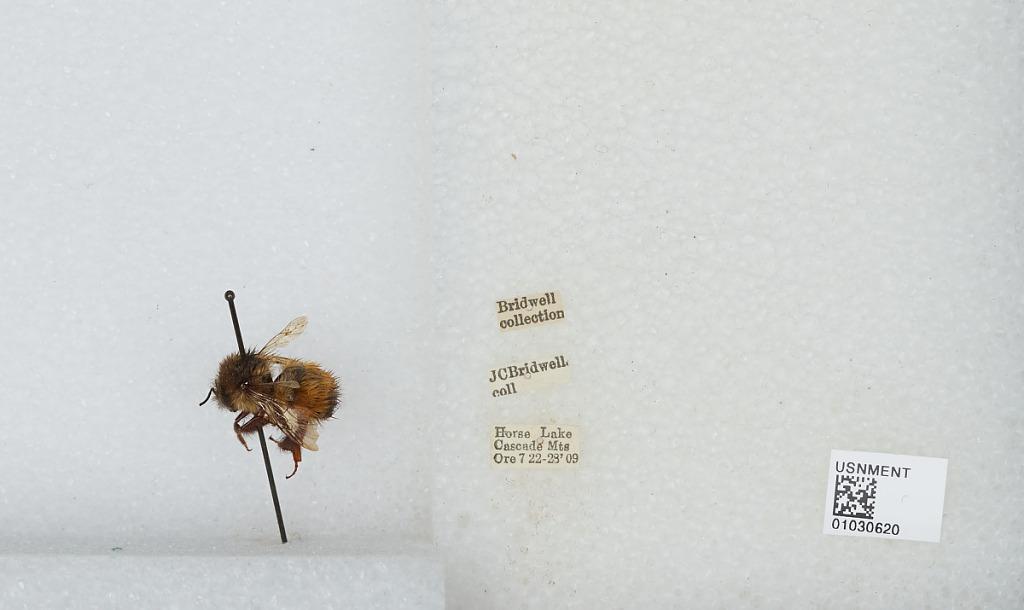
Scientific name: Bombus (Pyrobombus) melanopygus Nylander
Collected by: J. Bridwell
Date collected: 1909-7-22
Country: United States
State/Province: Oregon
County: Lane
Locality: Horse Lake, Cascade Mountains
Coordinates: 44.0003, -121.873